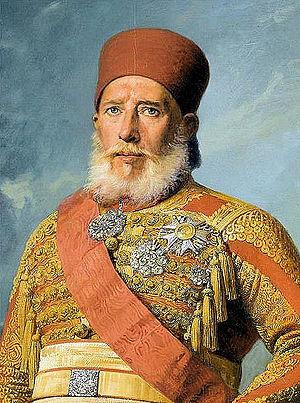
Devant une vue de l'arc de triomphe de l'Etoile portant le grand cordon et la plaque de Grand Croix de la légion d'Honneur décerné par Louis-Philippe, pendant son séjour à Paris, en juin-juillet 1846.العربية: صورة مُقرَّبة للوحة شارل فيليپ لاريڤير الأصليَّة، انظر العمل الأصلي